Kwahu

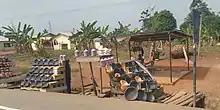
Sale of grinding bowls and pots at a pottery village in Kwahu.

The Kwahu, an Akan people living on the eastern border of Ashanti in Ghana, are well known for their business activities. An enquiry into the reasons for their predominance among the largest shopkeepers by turnover in Accra traced the history of Kwahu business activities back to the British-Ashanti War of 1874, when the Kwahu broke away from the Ashanti Confederacy, focusing on the rubber trade, which continued until 1914. Rubber was carried to the coast for sale, and fish, salt, and imported commodities, notably cloth, were sold on the return journey north. Other Kwahu activities at this time included trading in local products and African beads.